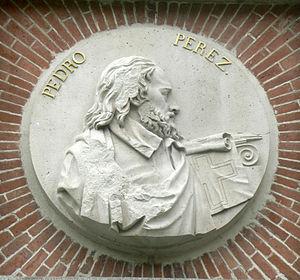
L'architecte espagnol Pedro Pérez (connu aussi comme Petrus Petri) décédé en 1291, il a participé dans les œuvres de la Cathédrale Sainte-Marie de Tolède. Médaillon incruste dans la façade du Musée du Prado, Madrid.